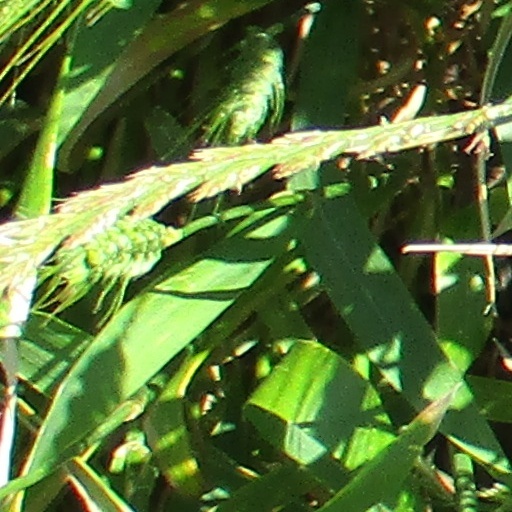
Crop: wheat